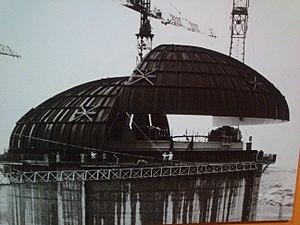
Centrale nucléaire de Gravelines Construction - pose dome bâtiment réacteur
L’industrie nucléaire en France est mise en place dans les années 1950 et 1960 avec la mise en service de réacteurs à uranium naturel graphite gaz, d'un réacteur à eau lourde et de Chooz A, un réacteur à eau pressurisée.
La centrale nucléaire de Gravelines est une centrale nucléaire se situant dans la commune de Gravelines à environ 20 kilomètres à l'ouest de Dunkerque, 25 km à l'est de Calais et 85 km au nord-ouest de Lille, principale ville de la conurbation transfrontalière Lille-Roubaix-Tourcoing-Mouscron qui constitue l'une des zones urbaines les plus peuplées de France et de Belgique.